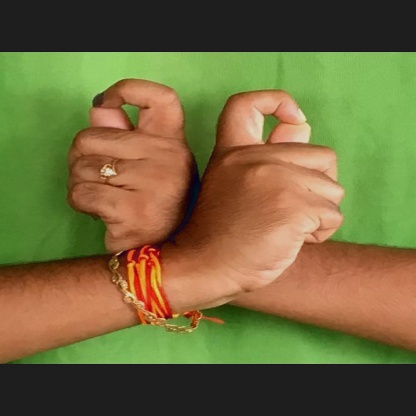
Mudra: Berunda